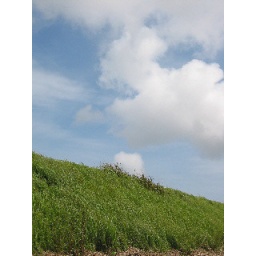
I like a river flowing right by my house and strolling along a riverbank with my dog. I feel great!